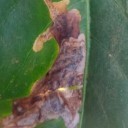
Label: Miner